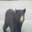
Label: bear